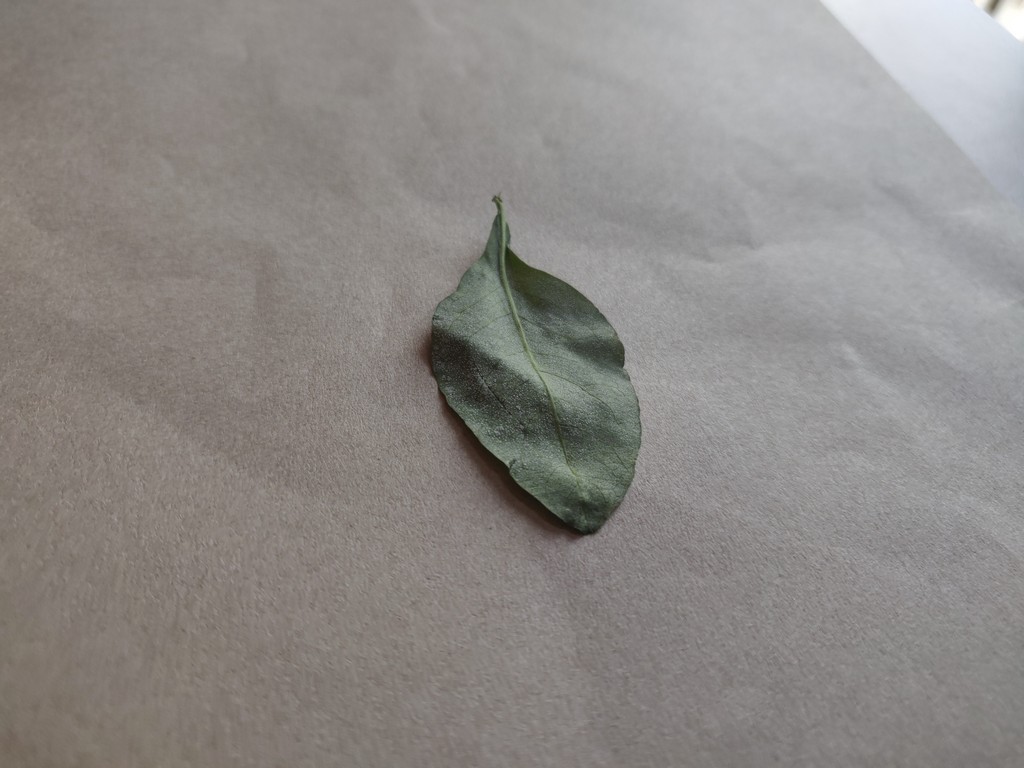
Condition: Unhealthy
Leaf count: single
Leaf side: back